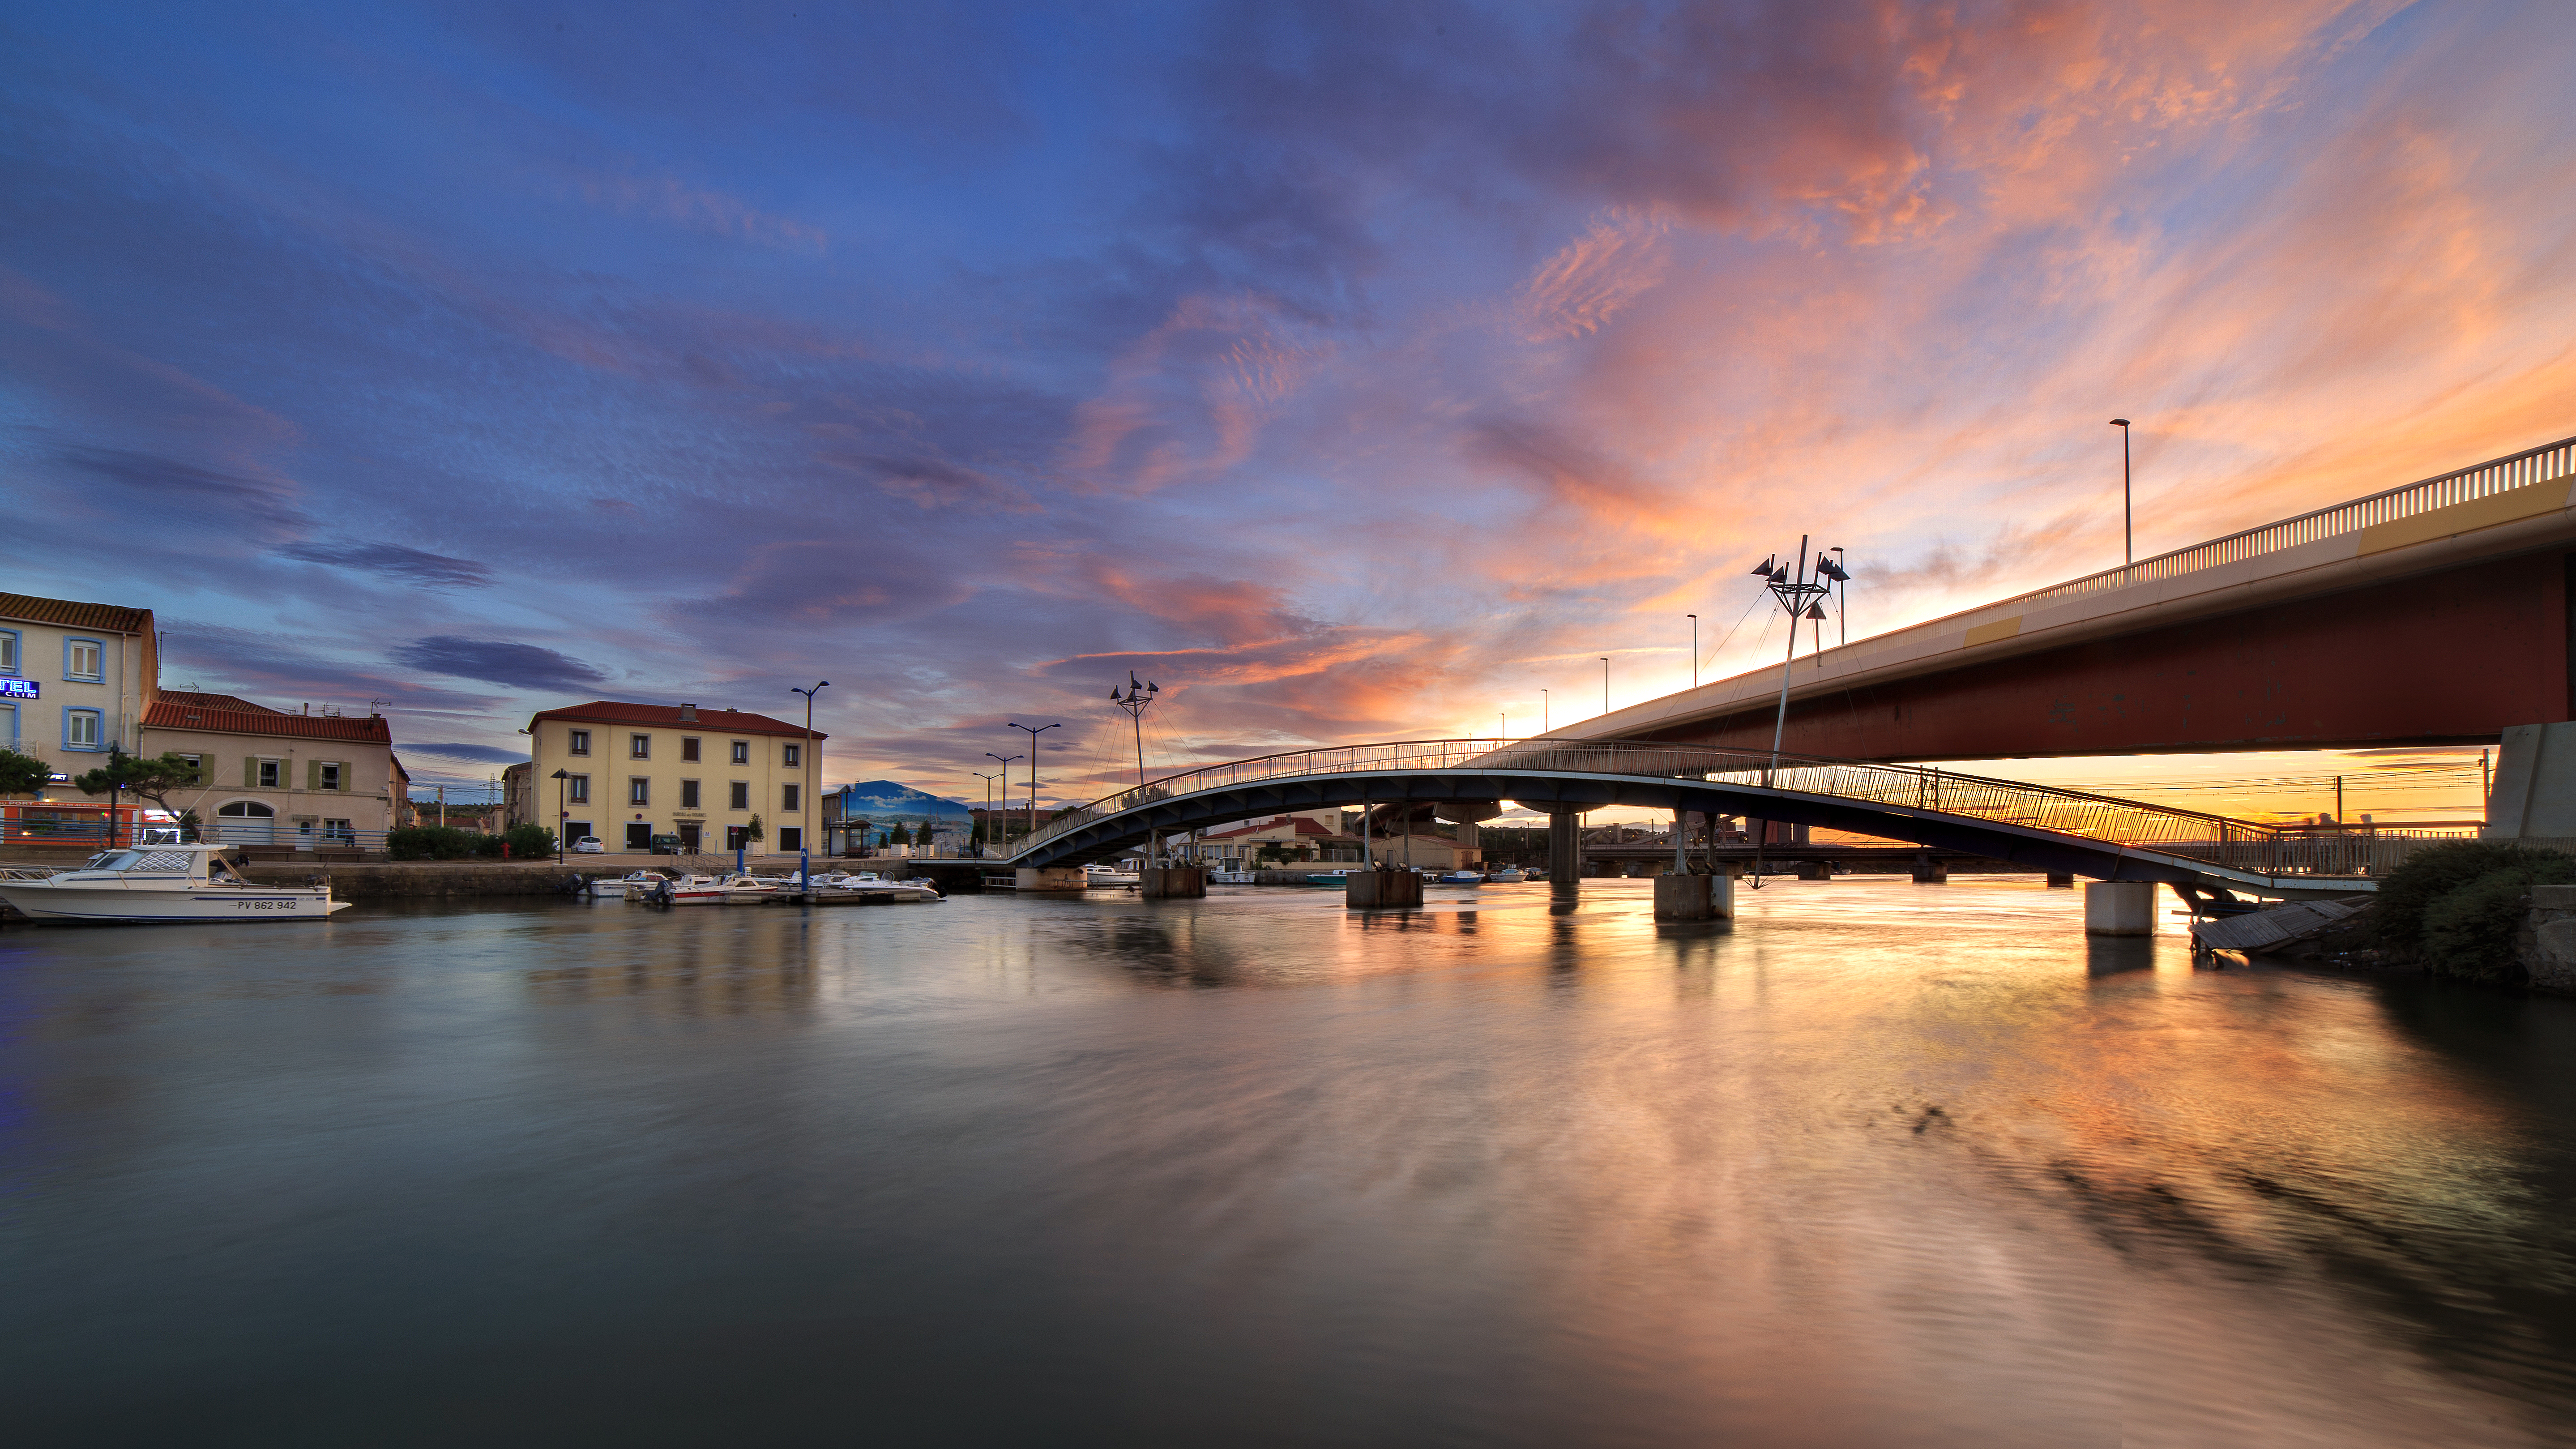
sea, water, dock, cloud, sky, sunrise, sunset, bridge, skyline, night, sunlight, morning, dawn, city, river, cityscape, dusk, evening, reflection, canon, port, waterway, clouds, ciel, colors, wideangle, wallpaper, reflet, longexposure, etang, waterscape, canoneos5dmarkiii, portlanouvelle, grandangle, samyang14mm28ifedumc